Tomi Ungerer

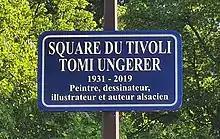

Ungerer described himself first and foremost as a storyteller and satirist. Prevalent themes in his work include political satire (such as drawings and posters against the Vietnam War and against animal cruelty), eroticism, and imaginative subjects for children's books. Ungerer's publications are held by the German National Library, including: